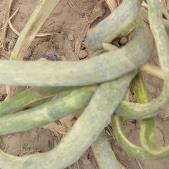
Crop: Onion
Condition: virosis-d